Berkhamsted Place

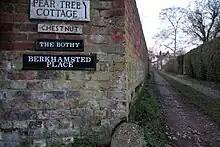
Berkhamsted Place as it appears today

Berkhamsted Place served well over the centuries as an English country house; at the time of the Second World War the house had nine bedrooms, three bathrooms and five upstairs staff bedrooms. By the 1950s, the cost of running and maintaining a fully staffed great house became prohibitive, and like many other staffed residences, the property was sold off to be converted into flats in the 1950s. The surviving 17th-Century wing of the house became the studio of the renowned sculptor Reg Butler, whose 1953 work "Unknown Political Prisoner" won the Grand Prize in a competition held by the London Institute of Contemporary Arts.